Rock Island Arsenal Museum

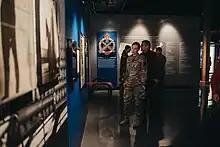
Rock Island Arsenal Museum exhibits, June 29, 2023

The Rock Island Arsenal Museum’s core exhibits explore the history of the island and the Arsenal from 1805 to the present. Visitors will discover the impact that Rock Island Arsenal has had on National Defense and the contributions of the Quad Cities to the U.S. Military. This story is told through more than 250 artifacts, hundreds of photos, and digital and physical interactives.